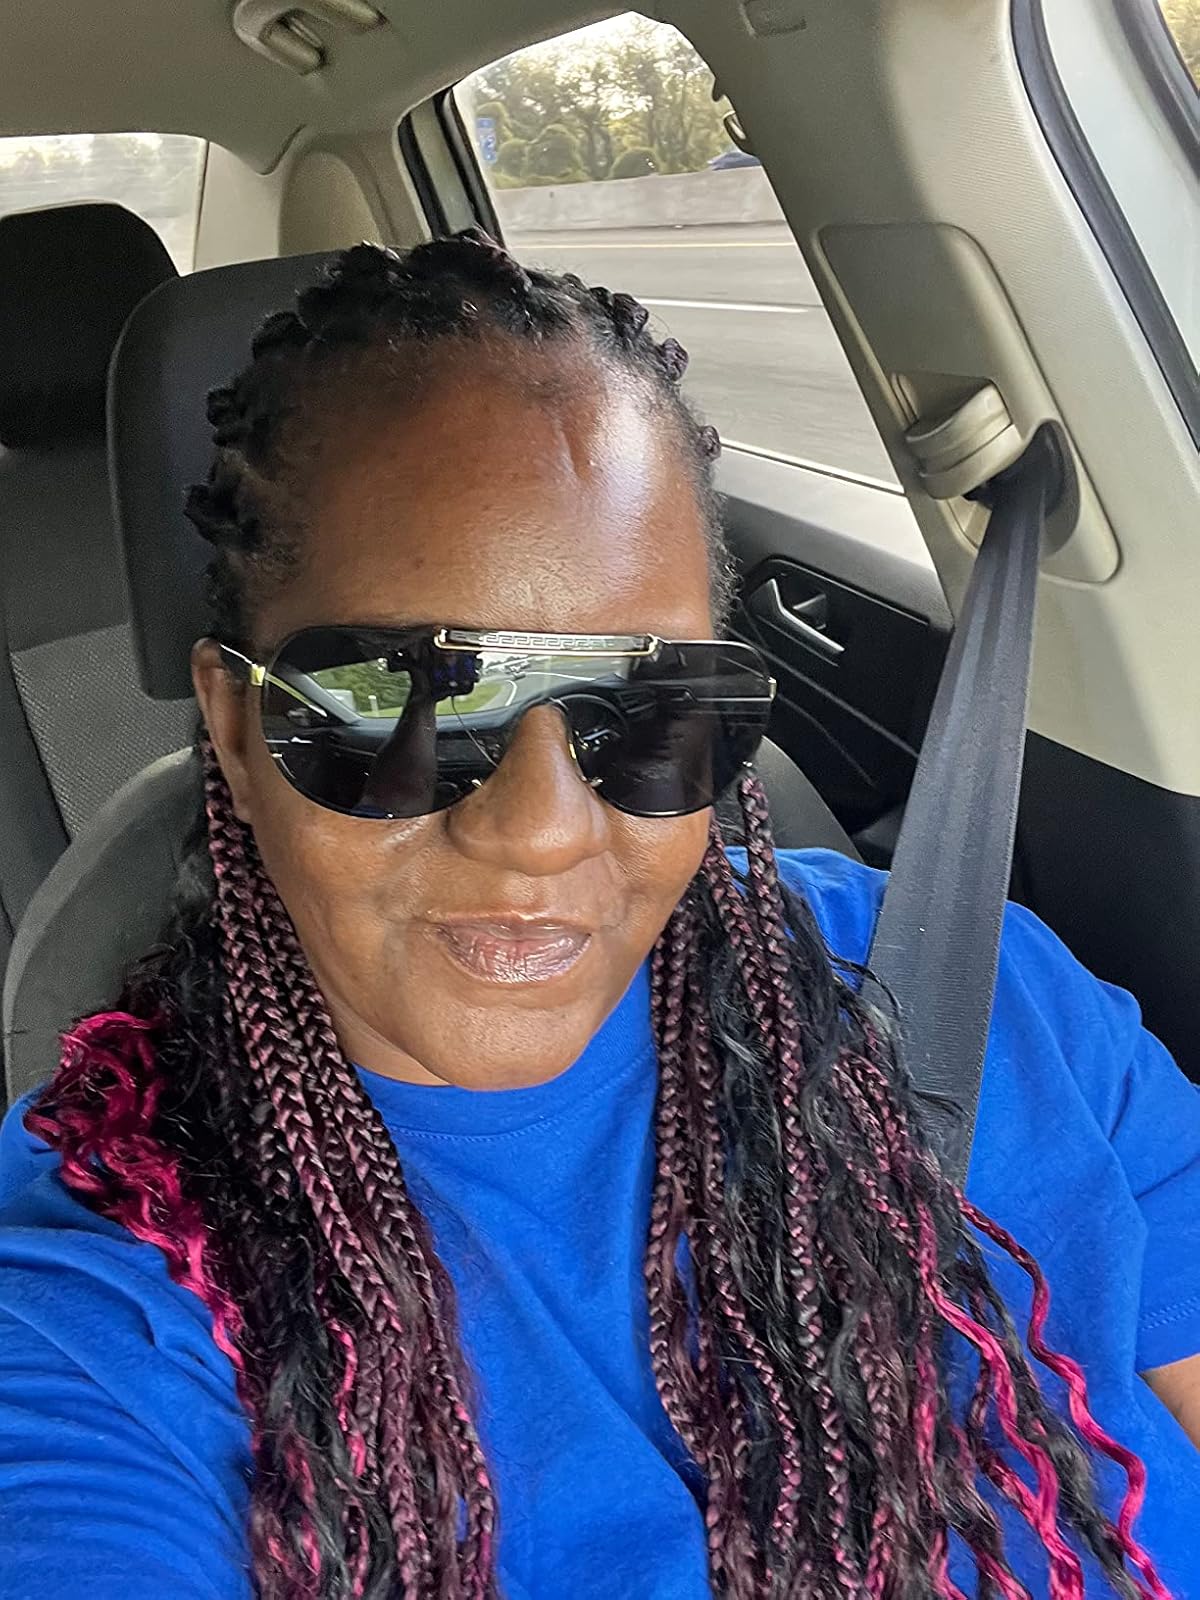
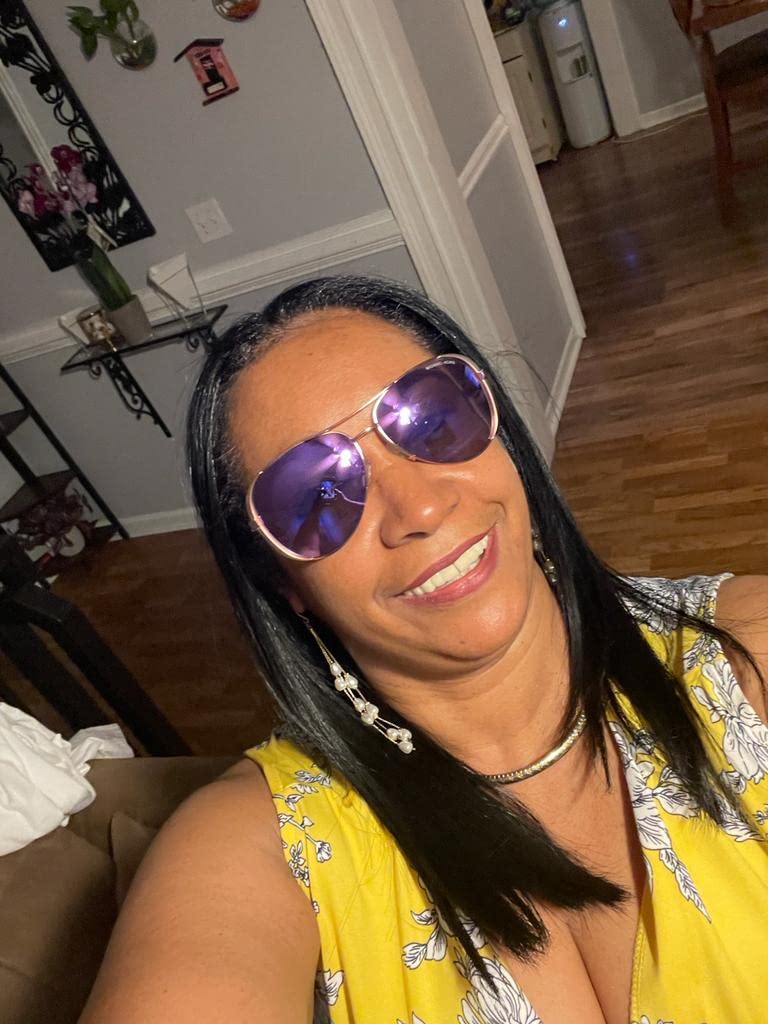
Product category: accessories_sunglasses
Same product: no